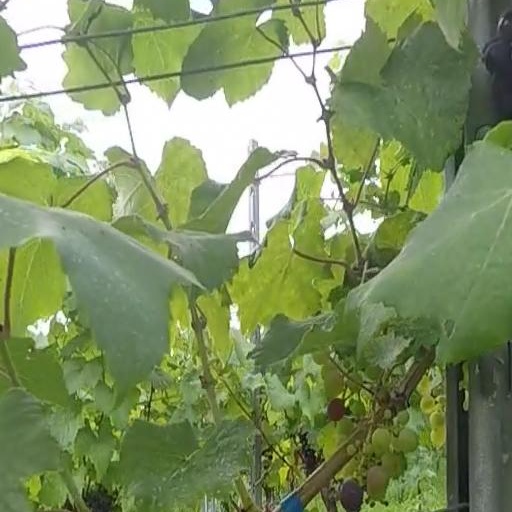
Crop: grape